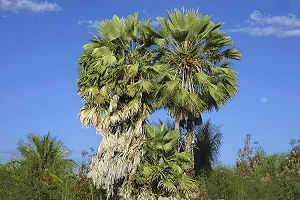
Carnaubavoks-palme
Carnaubavoks-Palmen er en slank palme med en enkelt, grå stamme, der almindeligvis er glat på den øverste tredjedel, men også kendetegnet ved et spiralformet mønster af fastsiddende, grå bladfæster på de nederste to tredjedele. Kronen består af ca. 25 vifteformede, blågrønne, voksklædte blade. Hvert blad er ca. 1 m bredt og opdelt i linjeformede småblade. Bladstilkene er beskyttet af krumme torne. Blomstringen sker i perioden fra juli til oktober. Blomsterne er samlet i op til 4 lange, overhængende klaser, der er fæstet mellem bladstilkene. De enkelte blomster er små og cremehvide. Frugterne er ovale eller kuglerunde med en grøn kerne.